Roussanne

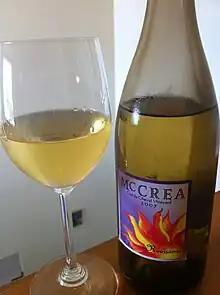
Roussanne from the Ciel du Cheval vineyard in the Red Mountain AVA of Washington State.

In Washington State, the first experimental plantings of Roussanne were planted by White Heron Cellars in 1990. In recent years, plantings have increased as more Washington winemakers experiment with Rhone varietals with grapes from Ciel du Cheval, Alder Ridge and Destiny Ridge. Washington Roussanne is often blended with Viognier and is characterized by its fruit salad profile of notes that range from apple, lime, peach and citrus to cream and honey. The Texas High Plains is proving to be well suited for growing high quality Roussanne. In New Jersey, Unionville Vineyards grows Roussanne, Marsanne, and other Rhone varieties.